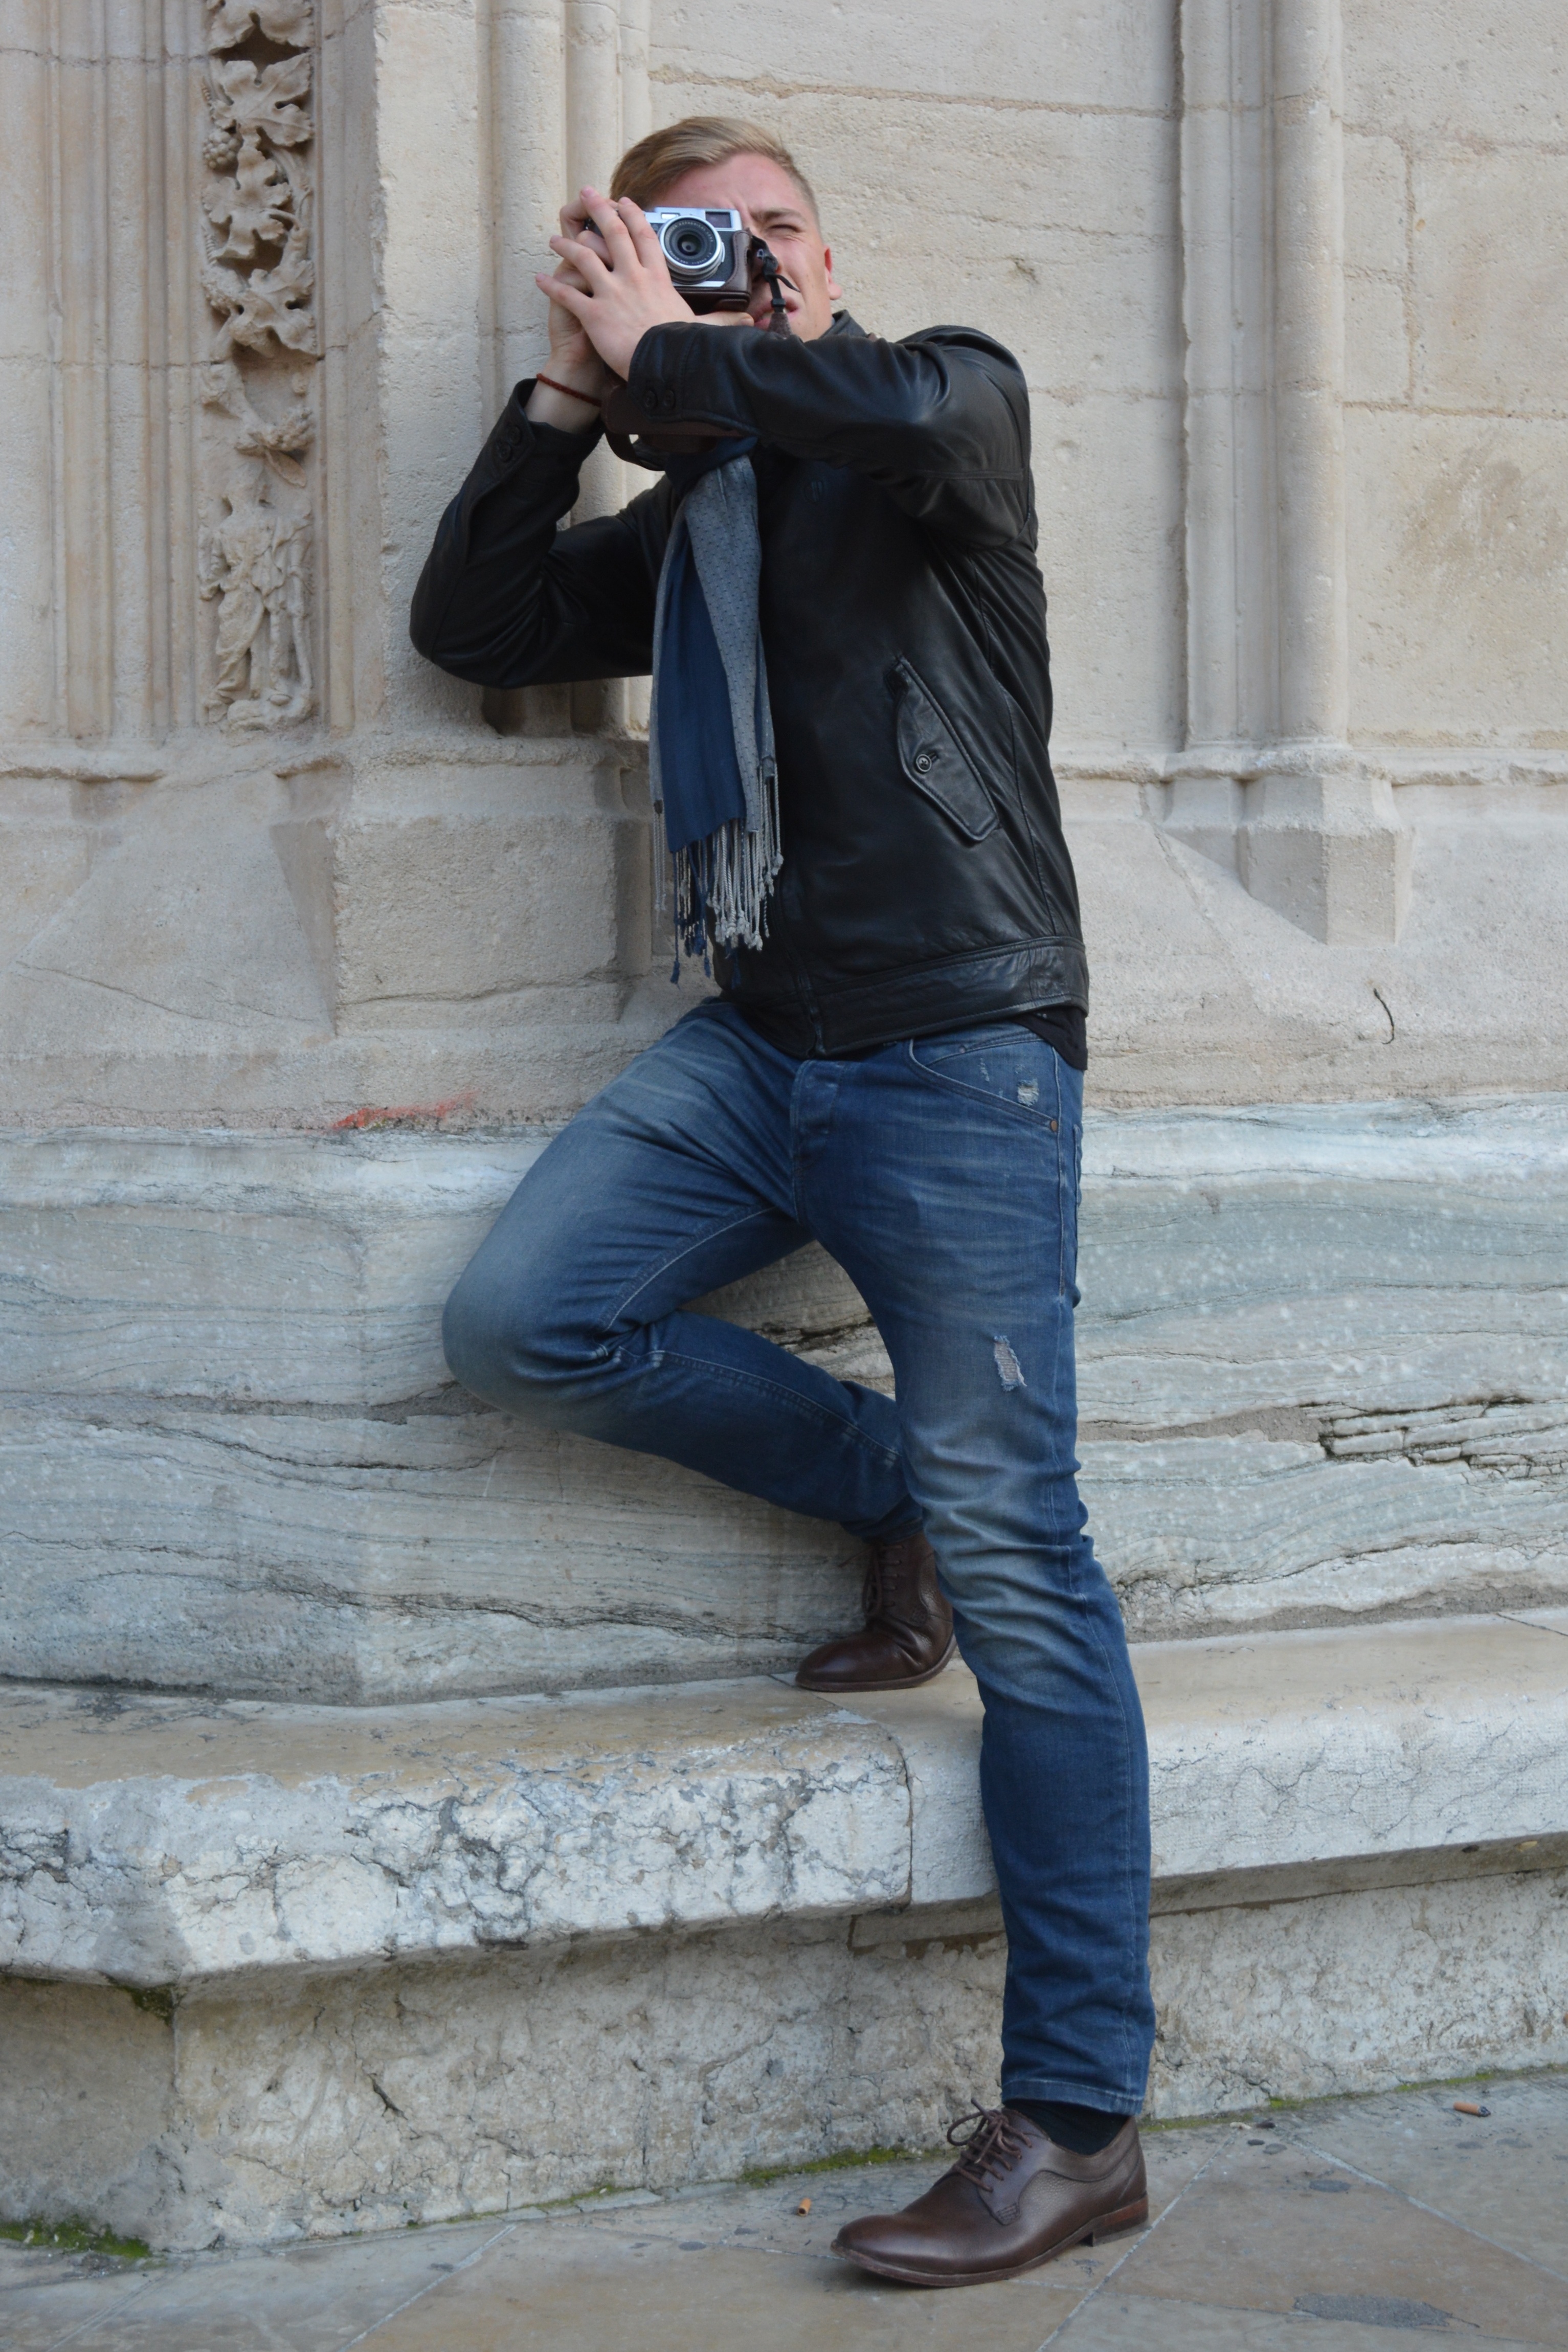
man, people, camera, photography, photographer, male, model, jeans, spring, fashion, blue, clothing, black, outerwear, denim, footwear, photograph, job, hobby, photo shoot